Leukonychia

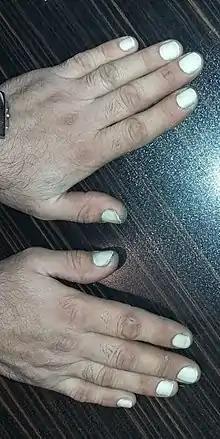
Leukonychia totalis

This condition consists of a whitening of the entire nail and mostly likely occurs on all nails. Whitening of one, and only one, entire nail is not recognized as a symptom of leukonychia totalis but as a likely result of mechanical trauma. Leukonychia totalis may be a clinical sign of hypoalbuminaemia (low albumin), which can be seen in nephrotic syndrome (a form of kidney failure), liver failure, protein malabsorption and protein-losing enteropathies. A genetic condition or a side effect from taking sulphonamides (a family of antibiotics) can also cause this appearance. By 2011, only 6 cases of non-hereditary leukonychia totalis were published.